Brachyscome bellidioides

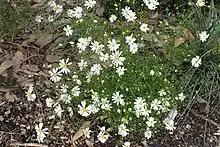
Habit in Kings Park

Brachyscome bellidioides is a species of flowering plant in the family Asteraceae and is endemic to the southwest of Western Australia. It is an annual herb with linear leaves and yellow and white daisy-like flowers.